Ustaše Youth

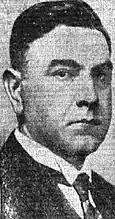
Ante Pavelić in the early 1930s

The Ustaše movement was established in 1930 by Ante Pavelić as an organization dedicated to achieving an independent Croatian state by all means, including terror. By the late 1930s, the Ustaše adopted the fascist principles of the Italian government, which gave it financial support and protection. During the 1930s, the Ustaše conducted several terrorist attacks, most notably the assassination of King Alexander I of Yugoslavia and French Foreign Minister Louis Barthou in Marseilles in October 1934. In April 1941, when Yugoslavia was invaded and dismembered by the Axis powers, the Independent State of Croatia (NDH) was established as an Italian-German quasi-protectorate under the leadership of the Ustaše.